Flags of Napoleonic Italy

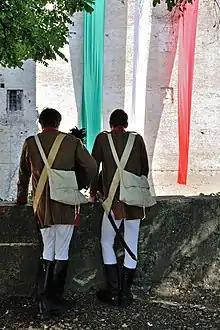
Two figures await the start of the historical reenactment of the battle of Montechiarugolo.

The oldest documented mention of the Italian tricolour flag is linked to the first descent of Napoleon in the Italian Peninsula. With the start of the first campaign in Italy, in many places the Jacobins of the peninsula rose up, contributing, together with the Italian soldiers framed in the Napoleonic army, to the French victories.